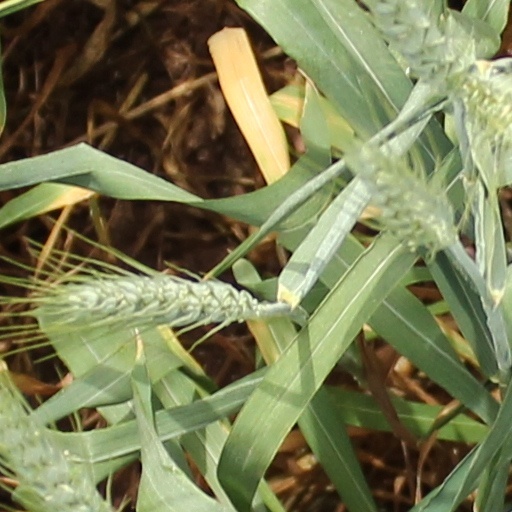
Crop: wheat